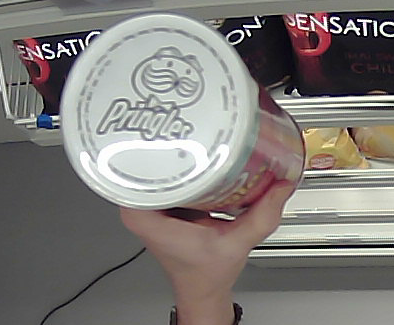
Product: pringles_original